Hohenzollerische Landesbahn

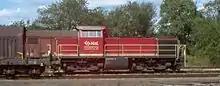
Goods locomotive V 124 of the HzL

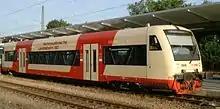
Regio-Shuttle of the HzL in Tübingen in 1997

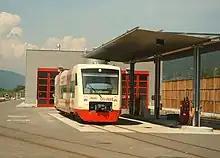
HzL railway workshop built for the Ringzug in Immendingen in 2003 with Regio-Shuttle, built in 2003

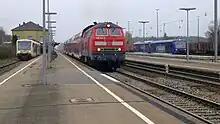
Aulendorf station in 2011 with trains of three different companies

Over the past 20 years, the field of activity of the Hohenzollerischen Landesbahn has significantly expanded.